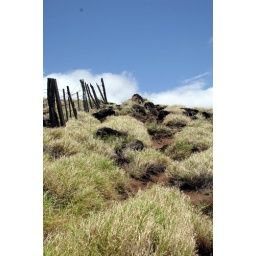
I love the textures of the rocks and the fence against the softness of the grass...